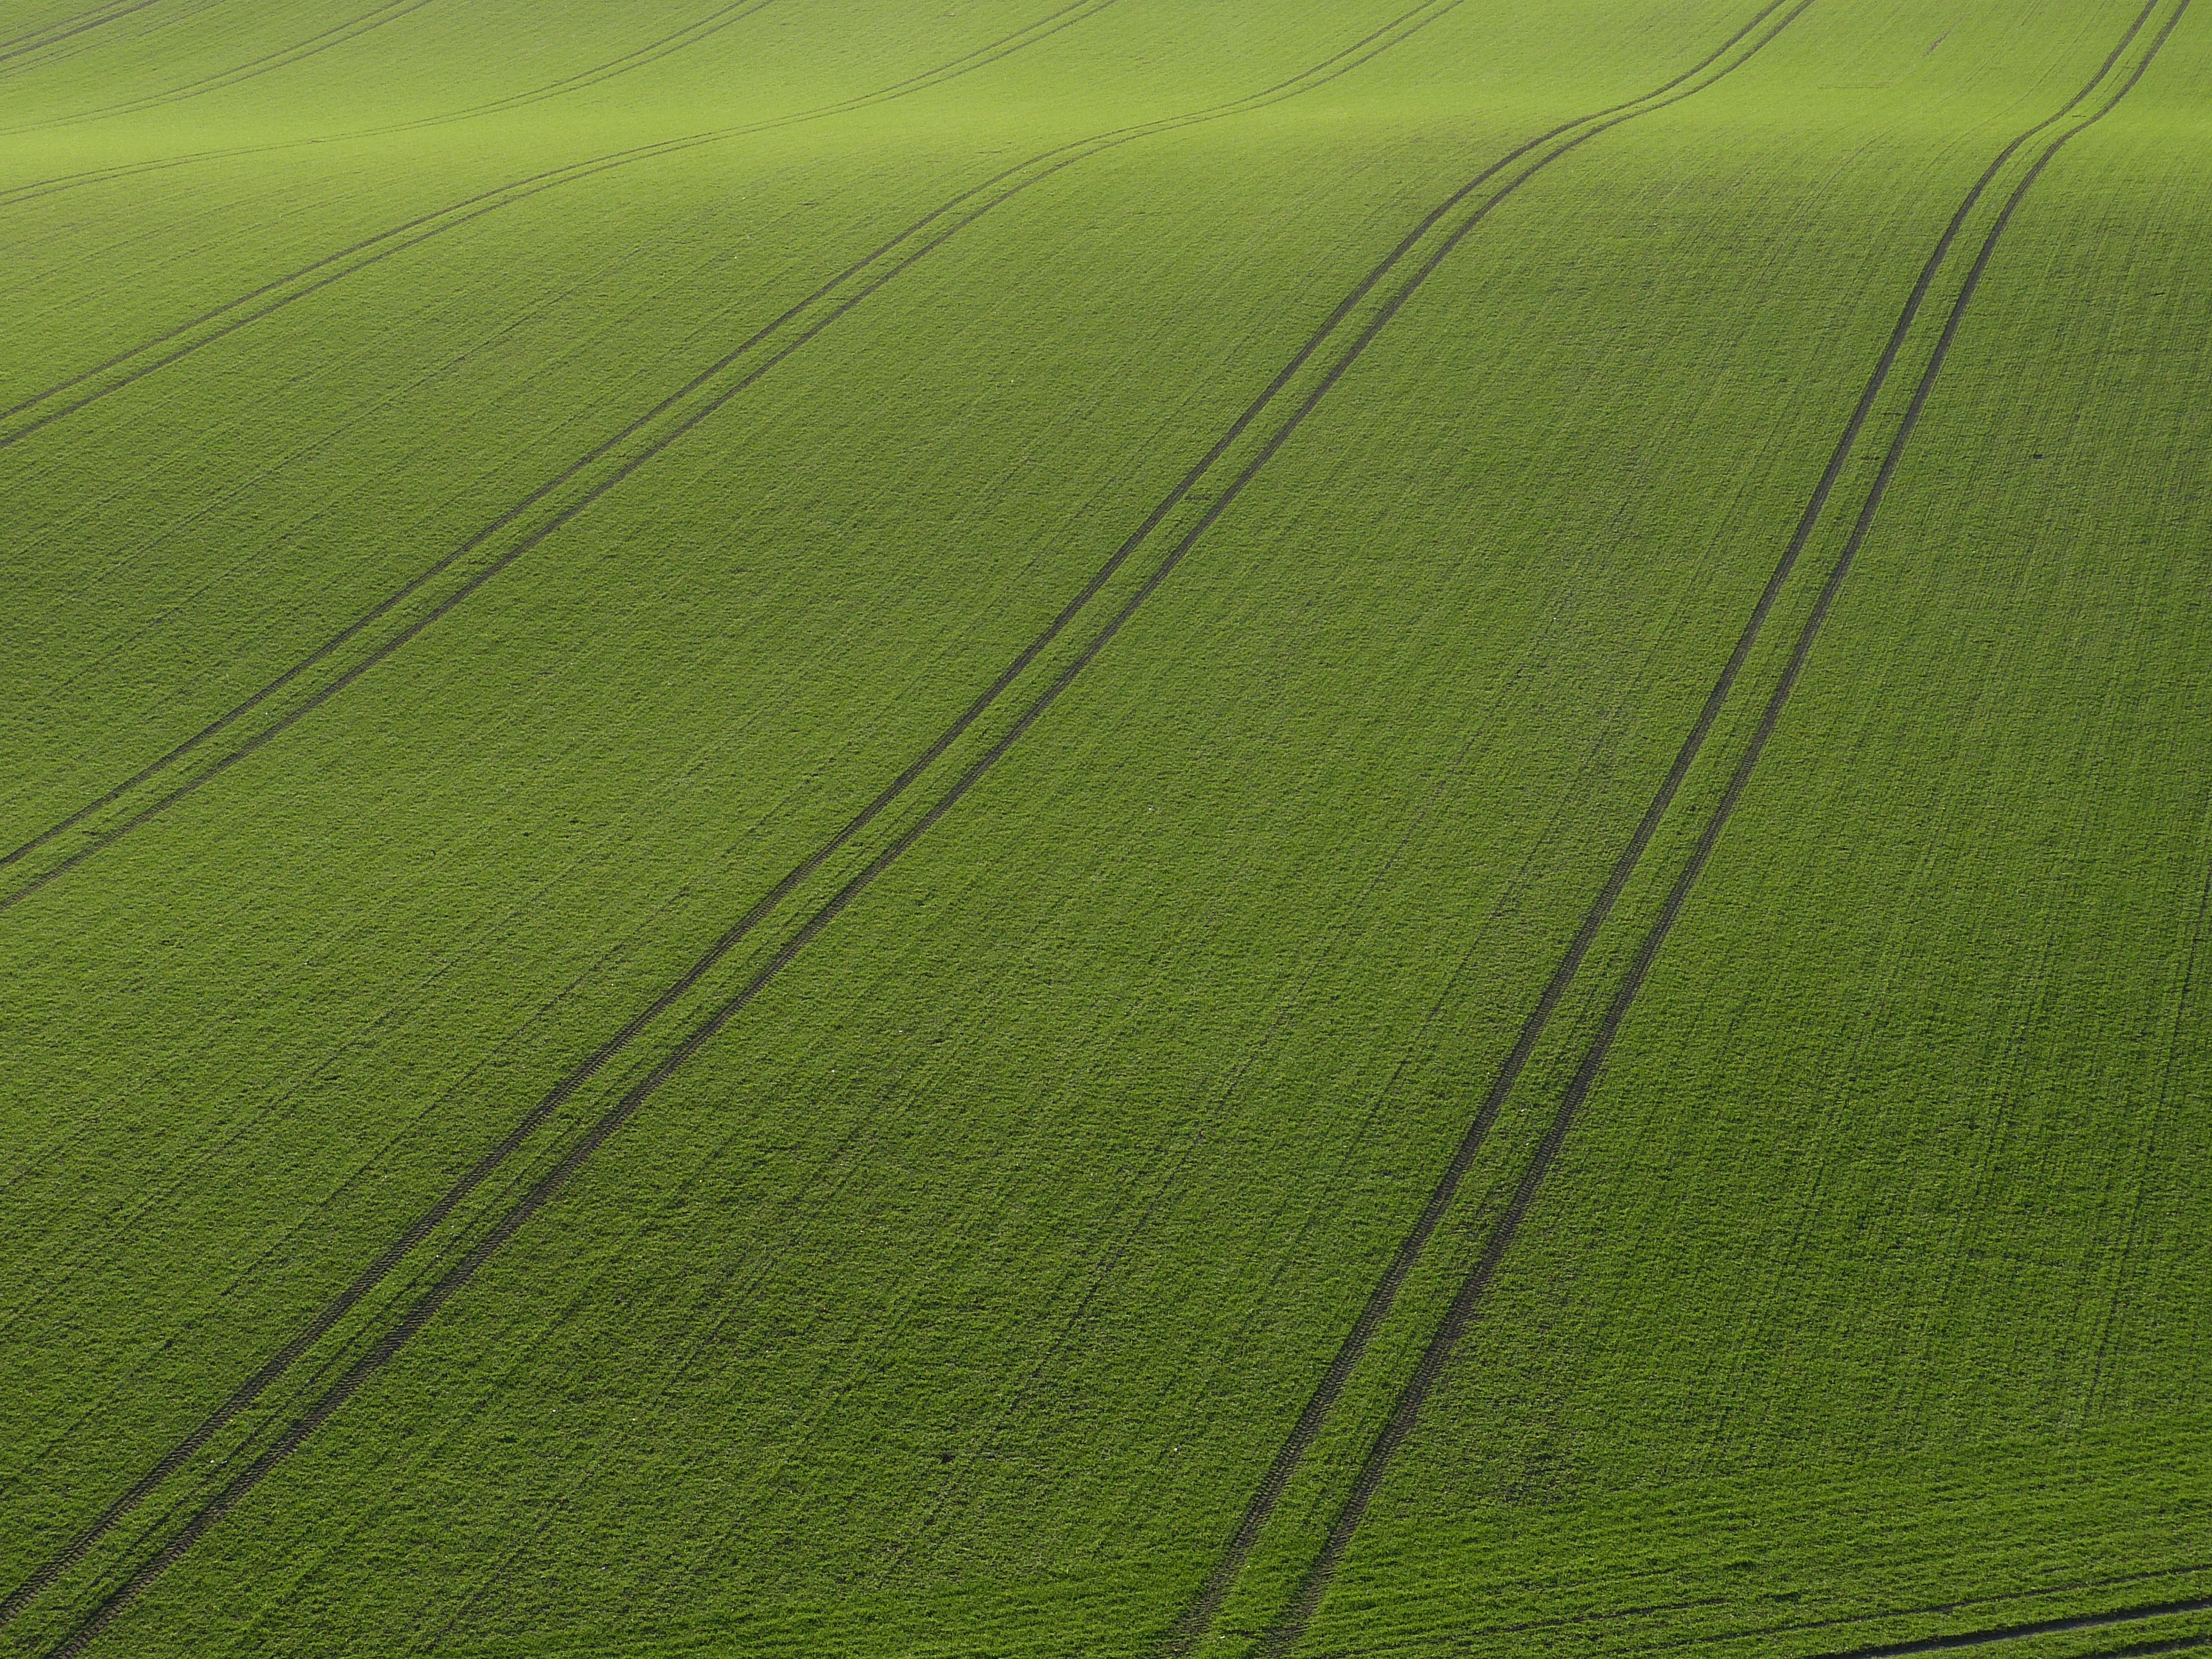
nature, grass, horizon, plant, field, lawn, grain, prairie, leaf, hill, flower, line, green, crop, soil, agriculture, plain, grassland, crops, cereals, arable, flooring, rugen, grass family